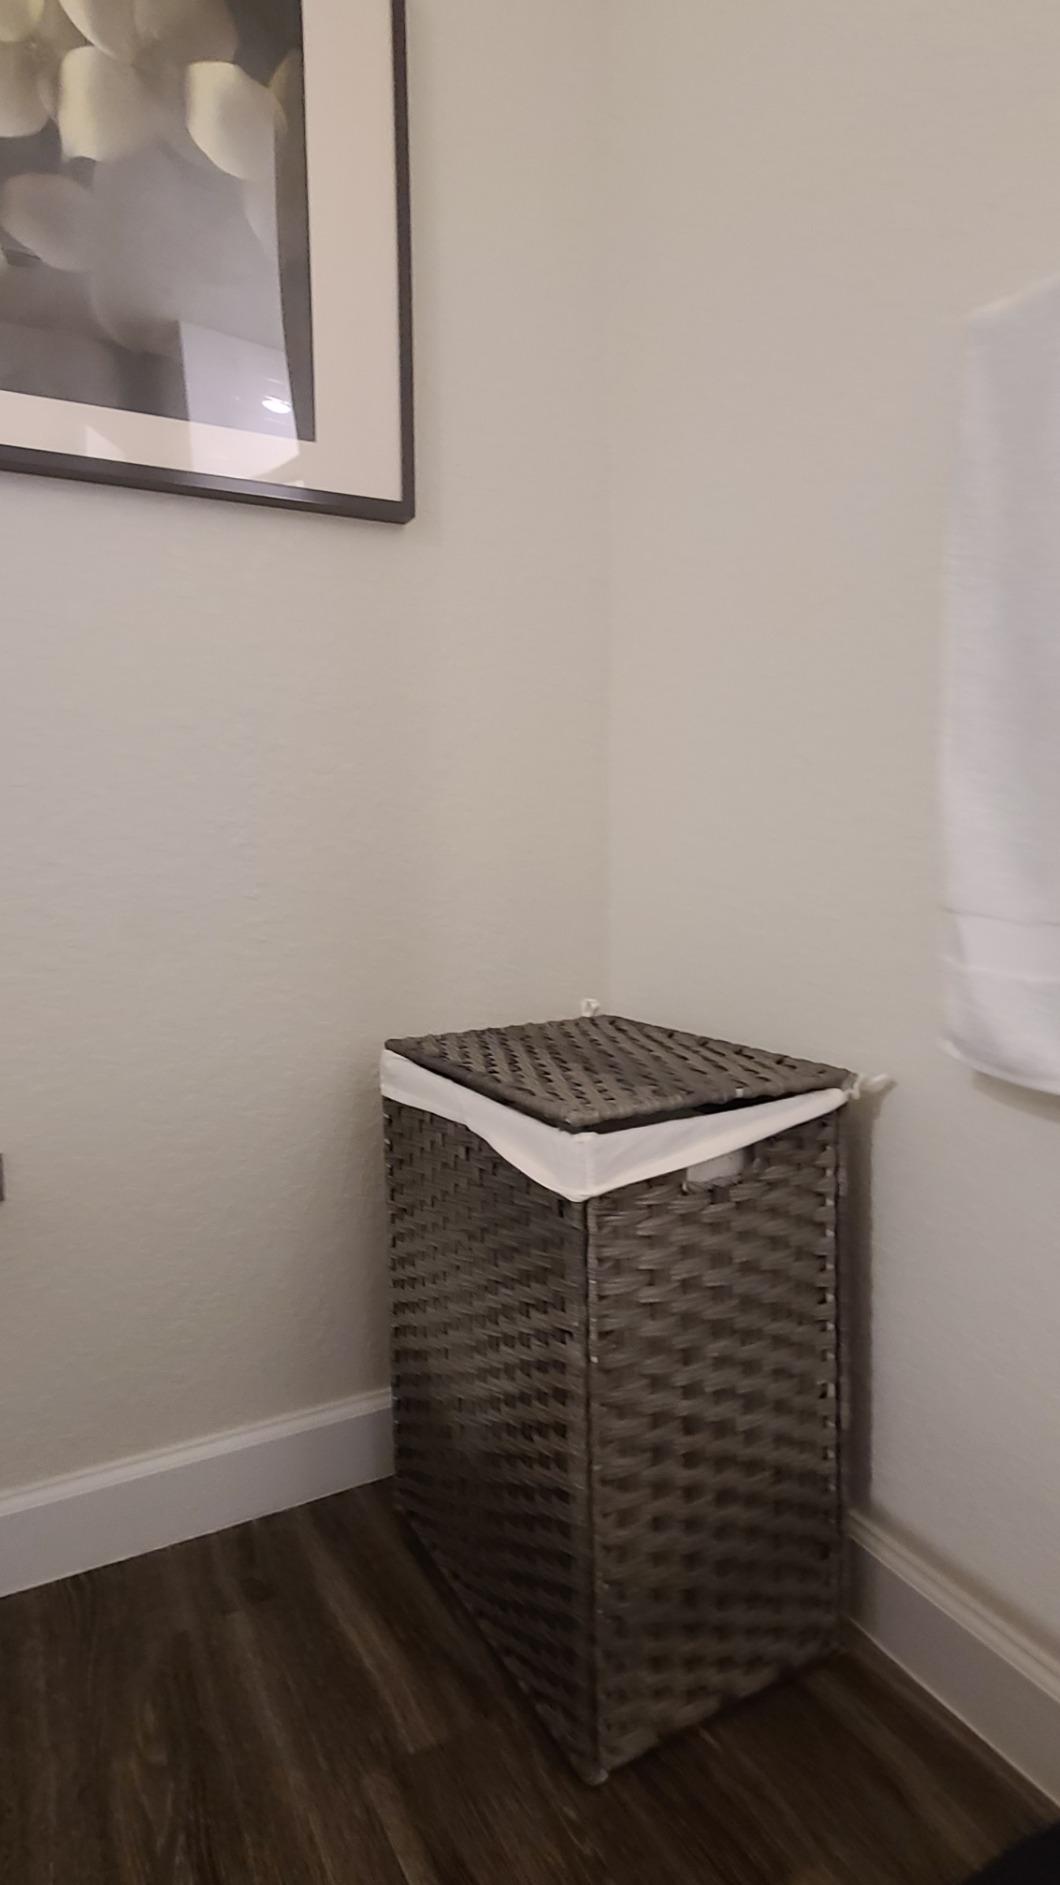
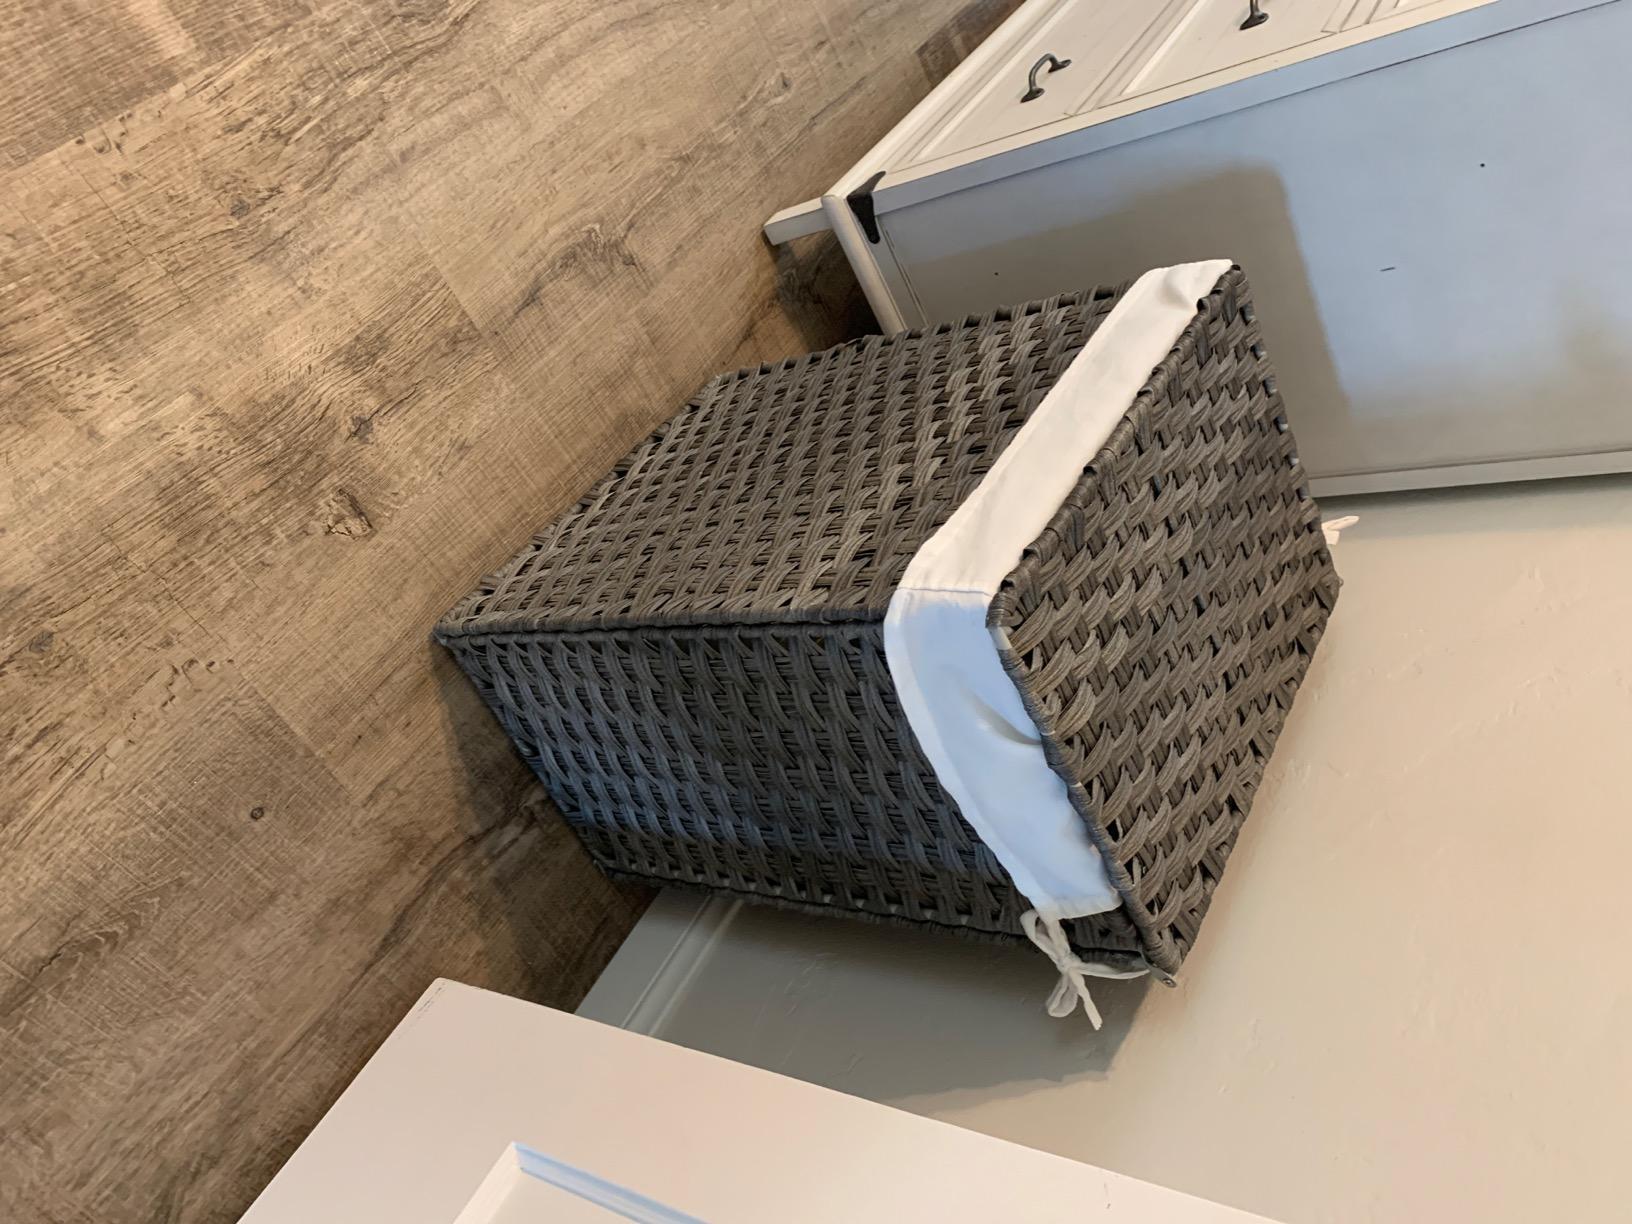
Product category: items_hamper
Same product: yes